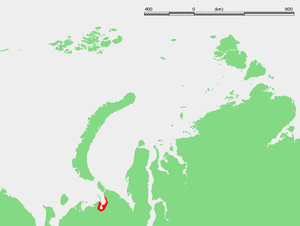
La baie de Khaïpoudyr ou Baie Khaïpoudyrskaïa est un golfe situé dans la mer de Petchora entre la côte de la péninsule Iougorski et la zone marécageuse située sur le continent, au sud de l'île Dolgui. Administrativement, la baie est située dans le district autonome de Nénétsie, okroug autonome de l'oblast d'Arkhangelsk, au nord de la Russie.